Centennial Olympic Stadium

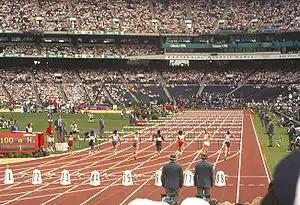
Stadium during the 1996 Summer Olympic Games. Seats in the background became the seating behind home plate for Turner Field and subsequently the south end zone for Center Parc Stadium.

During the week-long athletics program, the stadium bore witness to Donovan Bailey of Canada winning the 100 m in a world record time of 9.84 s; Michael Johnson winning both the 200 and 400 meters titles, breaking the 200 m world record in the process; and France's Marie-José Pérec also winning the 200/400 double. Meanwhile, Carl Lewis won his fourth consecutive Olympic title in the long jump, becoming only the second person, after Al Oerter, to win the same athletics event at four consecutive Games. After the closing ceremony of the 1996 Paralympics, the stadium was reconfigured so it could be leased by the Atlanta Braves.